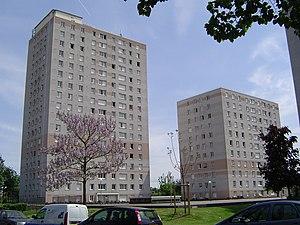
Antony est une commune française, sous-préfecture du département des Hauts-de-Seine, située dans la métropole du Grand Paris en région Île-de-France. Jusqu'en 1968, Antony faisait partie du département de la Seine.